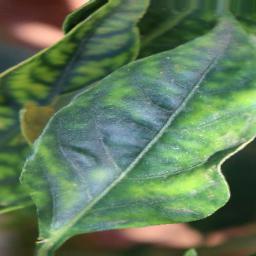
Label: nutritional